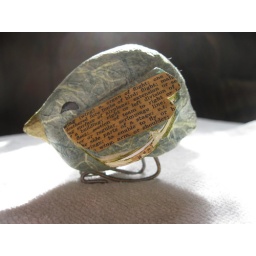
The tiny bird I received in the book swap - it's a BOOK! The wings are the pages!